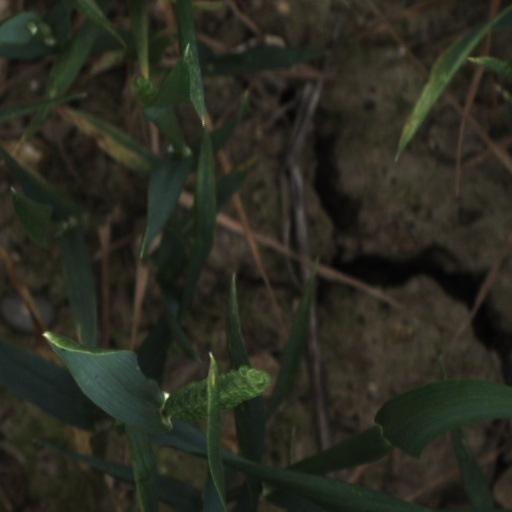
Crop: wheat